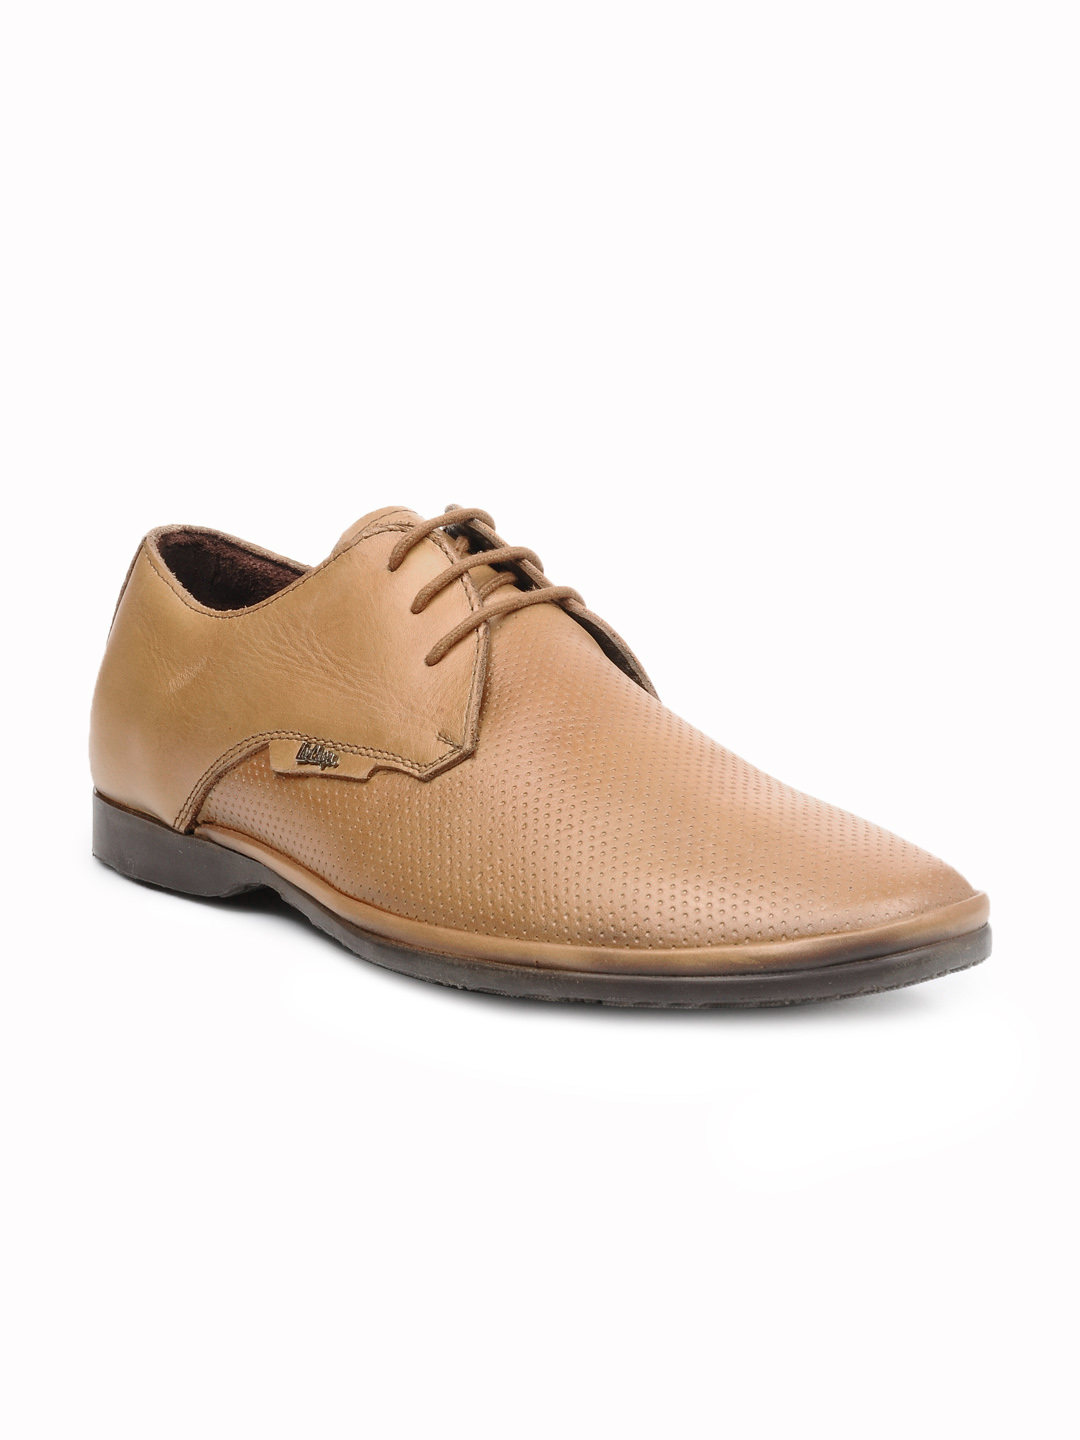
Lee Cooper Men Tan Shoes
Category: Footwear / Shoes / Casual Shoes
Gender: Men
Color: Tan
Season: Summer 2013
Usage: Formal